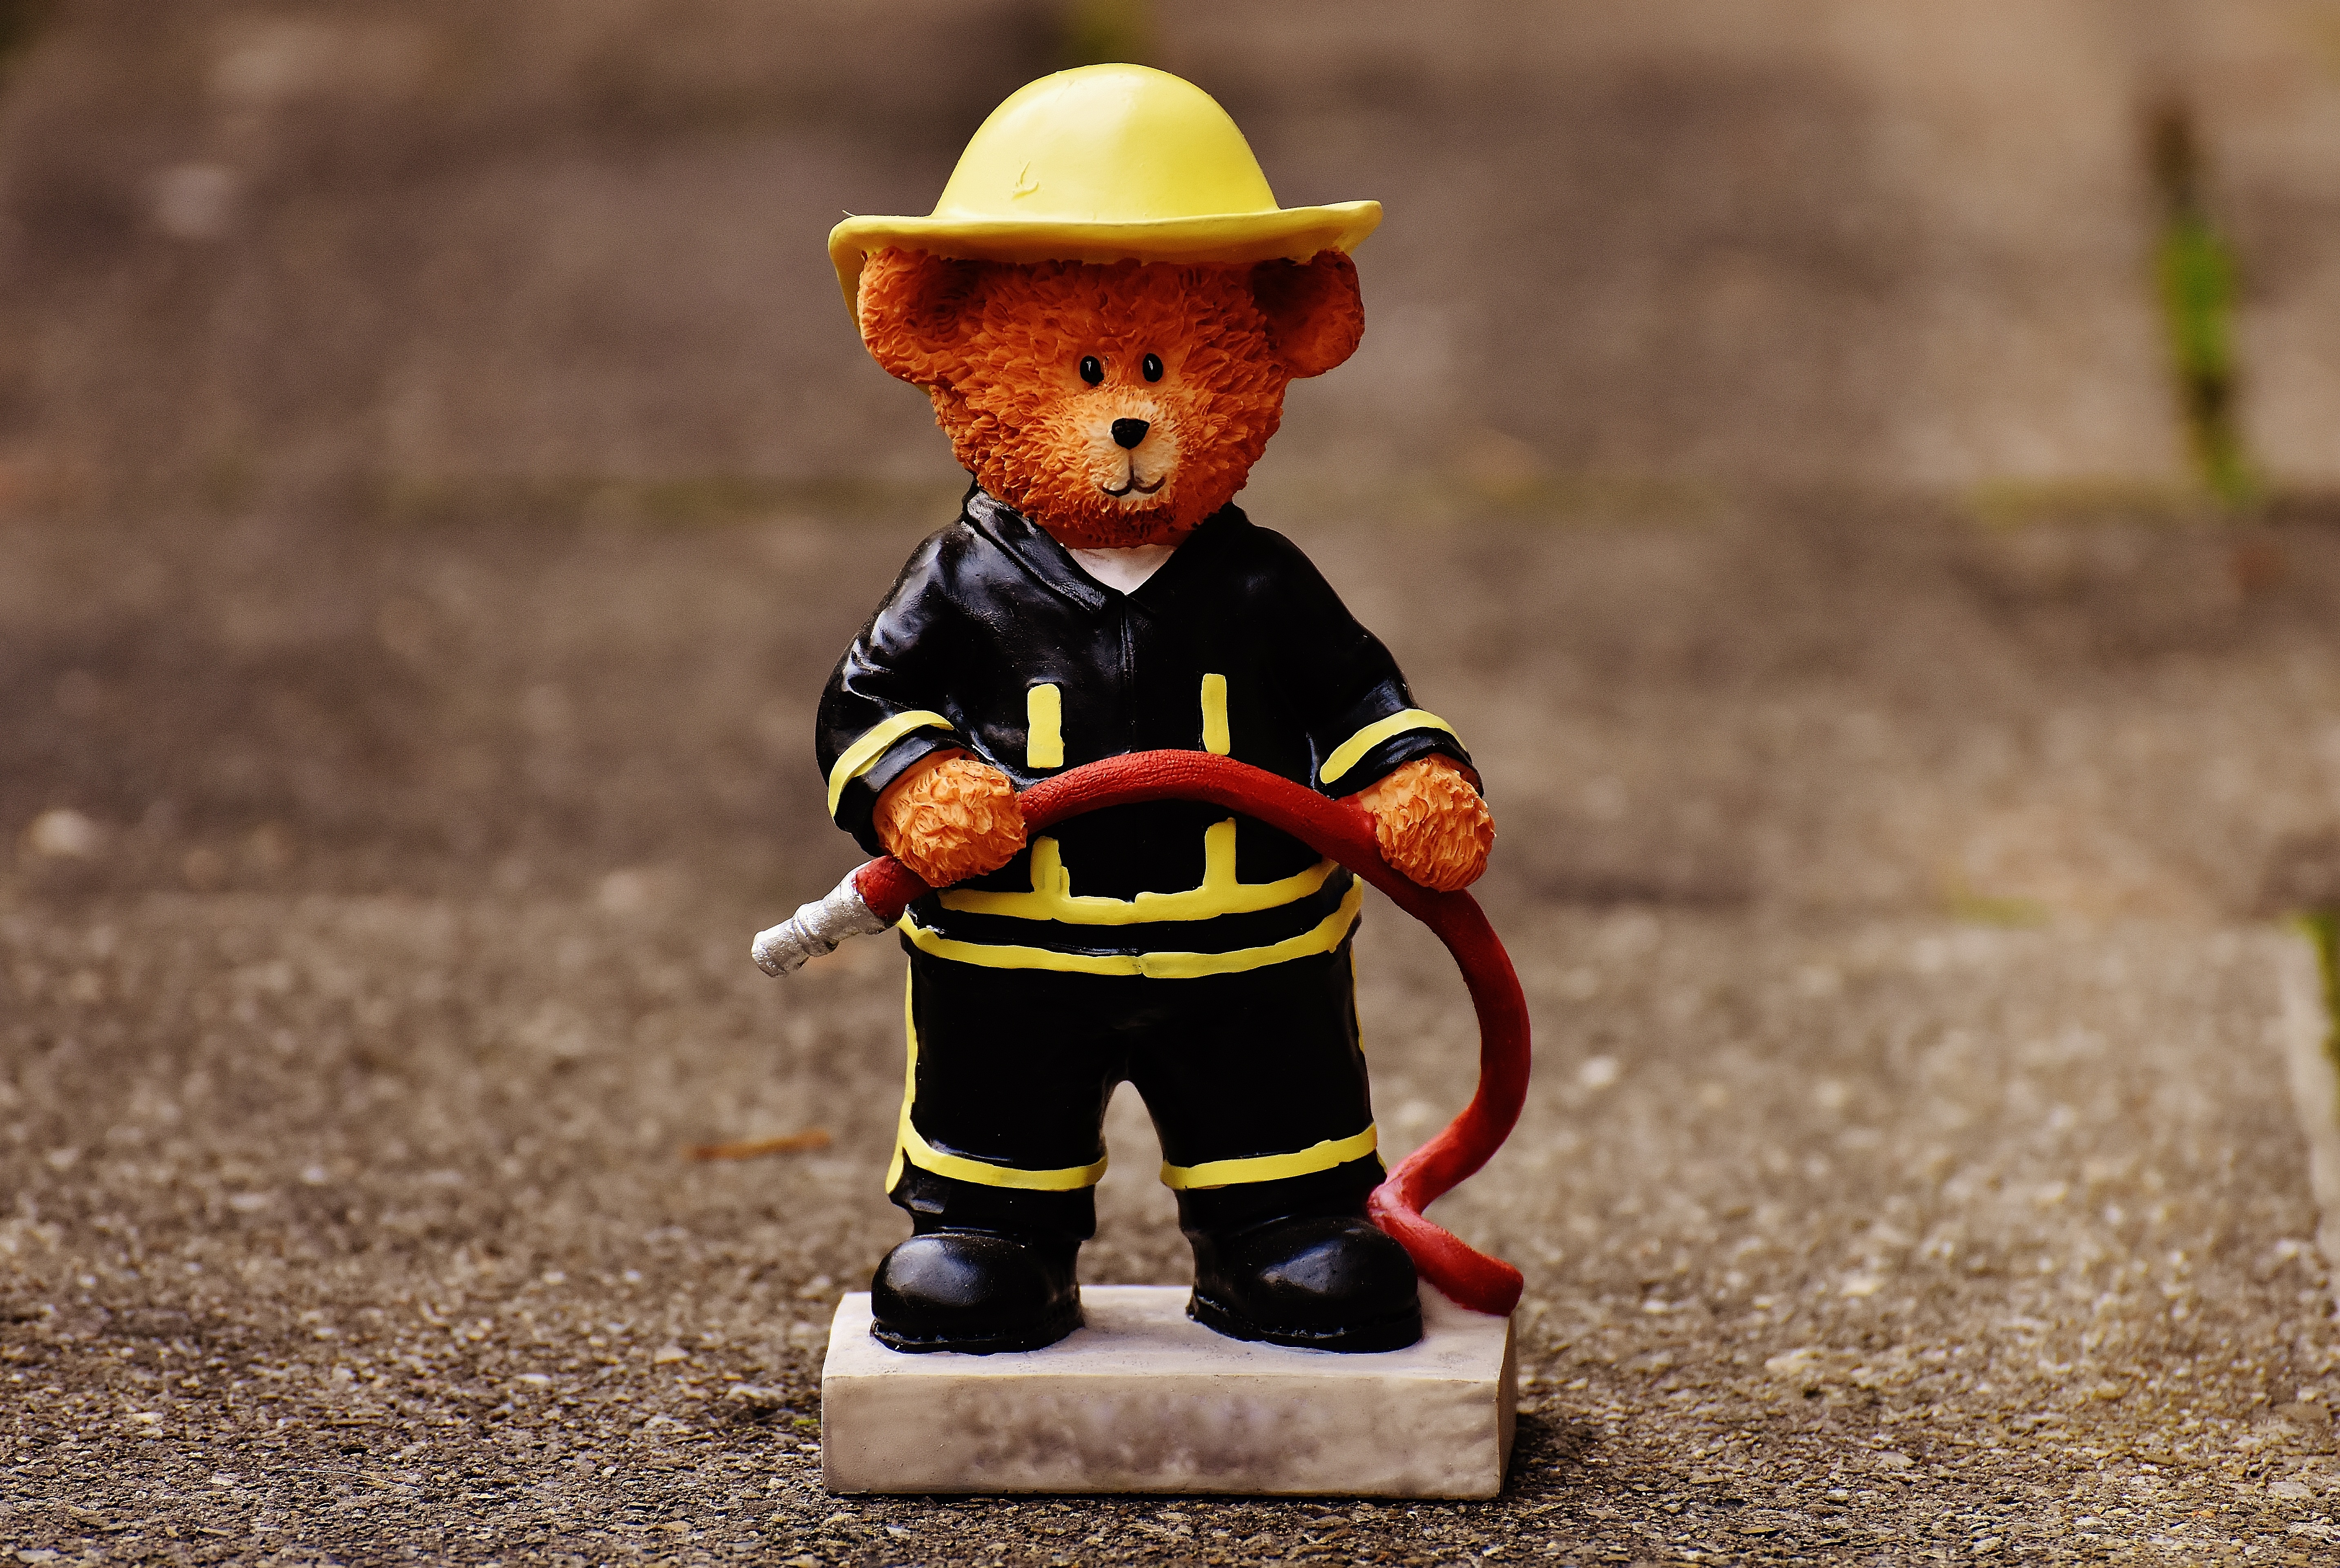
person, people, sweet, cute, bear, decoration, red, child, profession, yellow, toy, figure, toddler, funny, fire fighter